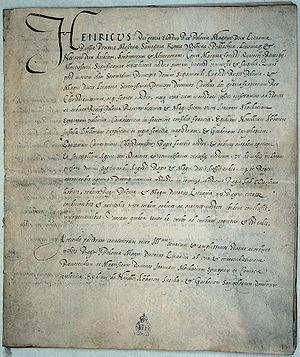
"La Pacta conventa fut un accord contractuel signé, de 1573 à 1768, entre la ""Nation polonaise"" et le roi nouvellement élu de la République des Deux Nations.